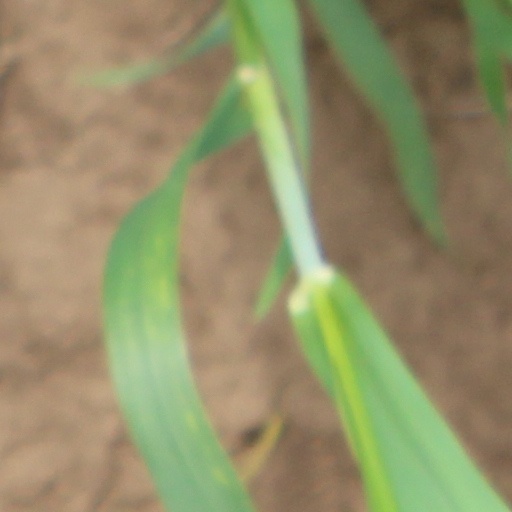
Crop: wheat